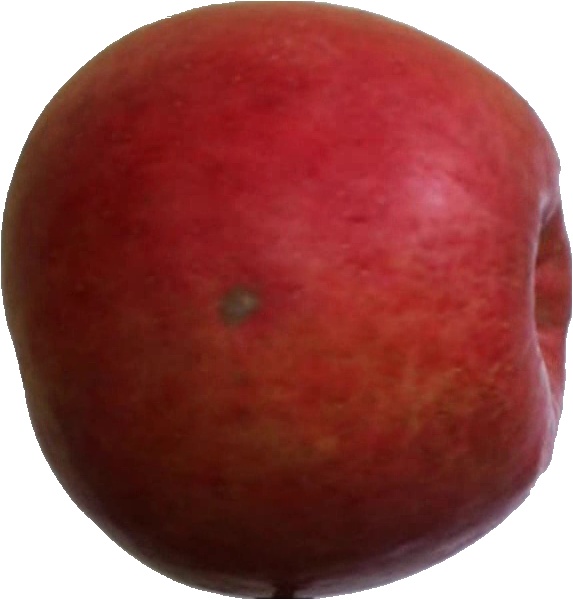
Label: apple_crimson_snow_1